Jack Sawyer

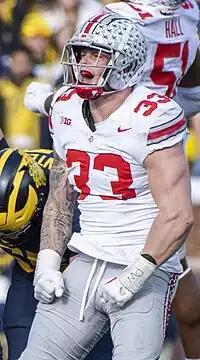
Sawyer in 2023

Sawyer enrolled at Ohio State a semester early. He won the Rose Bowl in 2022 with the team, but was ejected during the game for targeting Utah quarterback Cameron Rising. During his senior season, Sawyer's participation in a post-game brawl after Ohio State's 13–10 upset loss to the Michigan Wolverines football team garnered significant media attention and criticism.